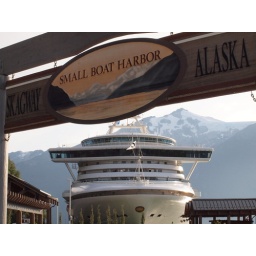
The Diamond Princess framed by the sign at the entrance to the small boat harbor in Skagway, Alaska.